Avery Johnson

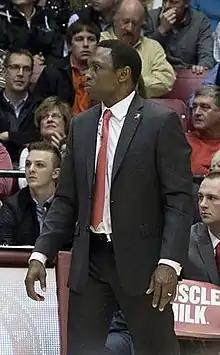
Johnson coaching Alabama in 2016

Avery DeWitt Johnson (born March 25, 1965) is an American basketball television commentator, former player and coach who previously served as head coach of the Alabama Crimson Tide men's basketball team. He is an NBA and college basketball analyst for CBS Sports.